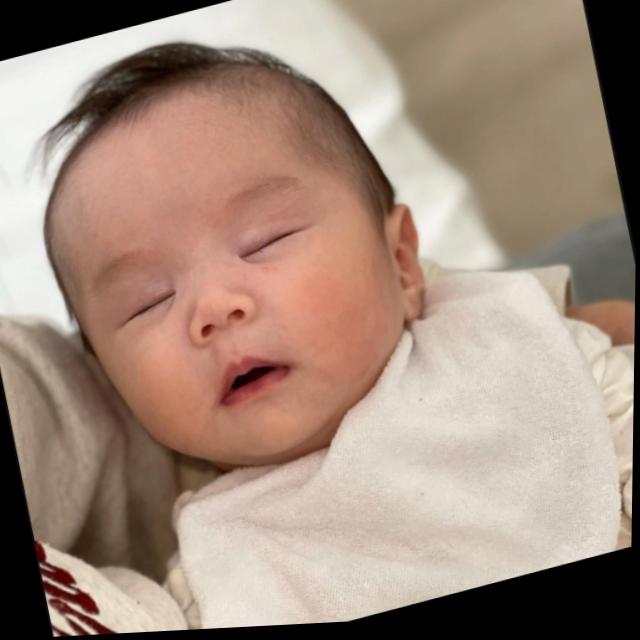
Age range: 0-12